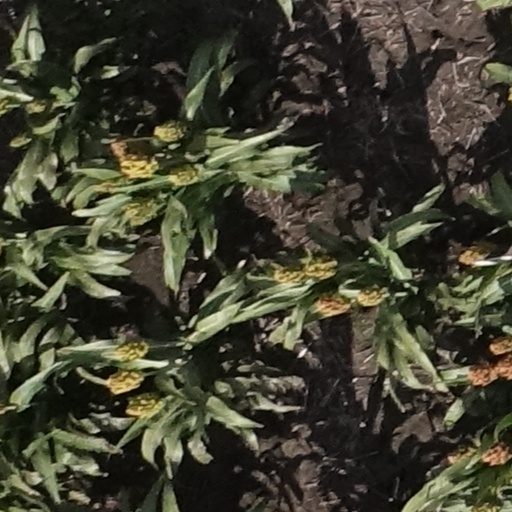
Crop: sorghum